List of military awards and decorations of World War II

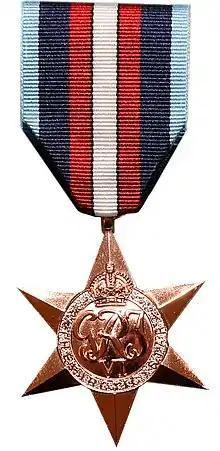
The Arctic Star medal recognises service between 1941 and 1945 delivering vital aid to the Soviet Union, running the gauntlet of enemy submarine, air and surface ship attacks.

This list of military awards and decorations of World War II is an index to articles on notable military awards presented by the combatants during World War II.